Institutional Revolutionary Party

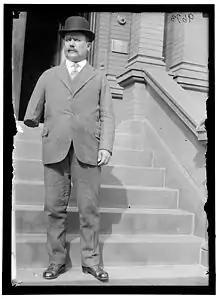
President Álvaro Obregón in a business suit, tailored to show that he lost his right arm in the Mexican Revolution and whose assassination in 1928 touched off a political crisis leading to the formation of the party

In 1920, the Sonorans staged a coup against President Venustiano Carranza, the civilian First Chief of the Constitutionalist faction that had won the Mexican Revolution. Carranza had attempted to impose his own candidate for the presidency, Ignacio Bonillas. Bonillas had zero revolutionary credentials and no power base of his own, with the implication that Carranza intended to hold onto power after the end of his term. This would have been a violation of the no re-election principle of post-revolutionary Mexico, which had its origins in the 19th century. With the support of the revolutionary army, the Sonoran generals' Plan of Agua Prieta successfully challenged Carranza's attempt to perpetuate his power; Carranza was killed as he was fleeing the country. De la Huerta became interim president of Mexico and Obregón was elected president for a four-year term, 1920–1924.